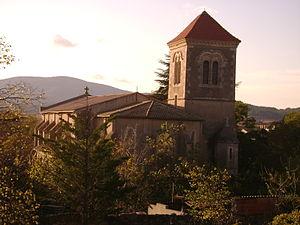
Eglise Saint Genès de Ferrals-les-Corbières, Aude, France
Ferrals-les-Corbières est une commune française, située dans le département de l'Aude en région Occitanie.